Portland Police Bureau

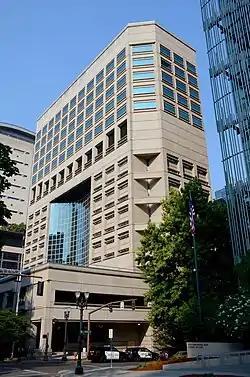
The Multnomah County Justice Center serves as headquarters of the Portland Police Bureau and is also home to the Central Precinct and one of the Multnomah County Jails

The Portland Police Bureau divides Portland into three precincts, with each precinct divided into as many as 20 districts. The divisions are generally based on neighborhood association boundaries, but also take into account the number of police calls generated in each district. The district serves as the basic unit of territory within the bureau, and most districts are assigned between one and two patrol officers. As such, busier districts are geographically smaller and slower districts are larger.